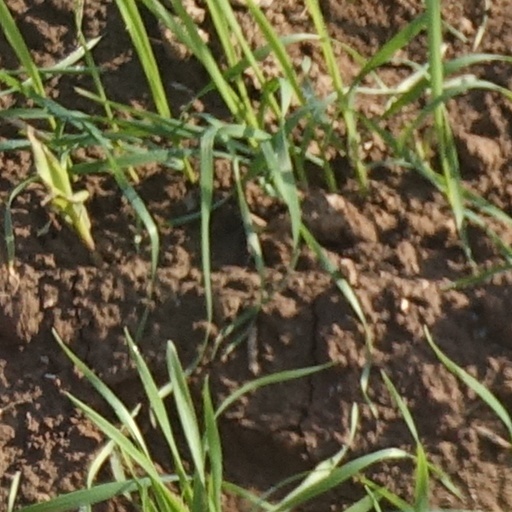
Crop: wheat